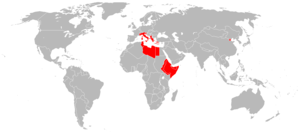
Det italienske koloniimperium / Afviklingen af imperiet
Det italienske koloniimperium i 1942-43.
Det italienske koloniimperium blev skabt af Kongeriget Italien fra slutningen af 1800-tallet under indtryk af udviklingen i omgivende lande og varede til 1960, da de sidste italienske kolonibesiddelser blev afviklet.